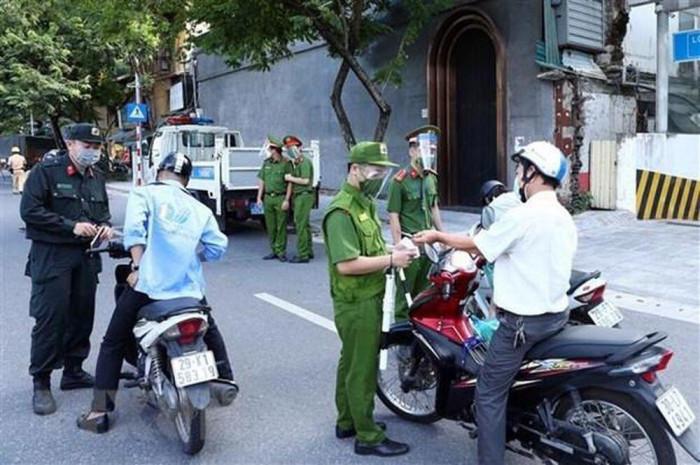
có một vài đồng chí công an đang chặn những chiếc xe máy lại